Falklands War

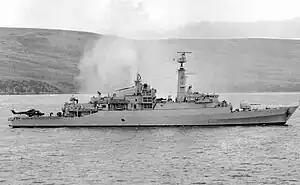
smoking after being hit, 23 May

The first major Argentine strike force comprised 36 aircraft (A-4 Skyhawks, IAI Daggers, English Electric Canberras, and Mirage III escorts), and was sent on 1 May, in the belief that the British invasion was imminent or landings had already taken place. Only a section of Grupo 6 (flying IAI Dagger aircraft) found ships, which were firing at Argentine defences near the islands. The Daggers managed to attack the ships and return safely. This greatly boosted the morale of the Argentine pilots, who now knew they could survive an attack against modern warships, protected by radar ground clutter from the islands and by using a late pop up profile. Meanwhile, other Argentine aircraft were intercepted by BAE Sea Harriers operating from . A Dagger and a Canberra were shot down.